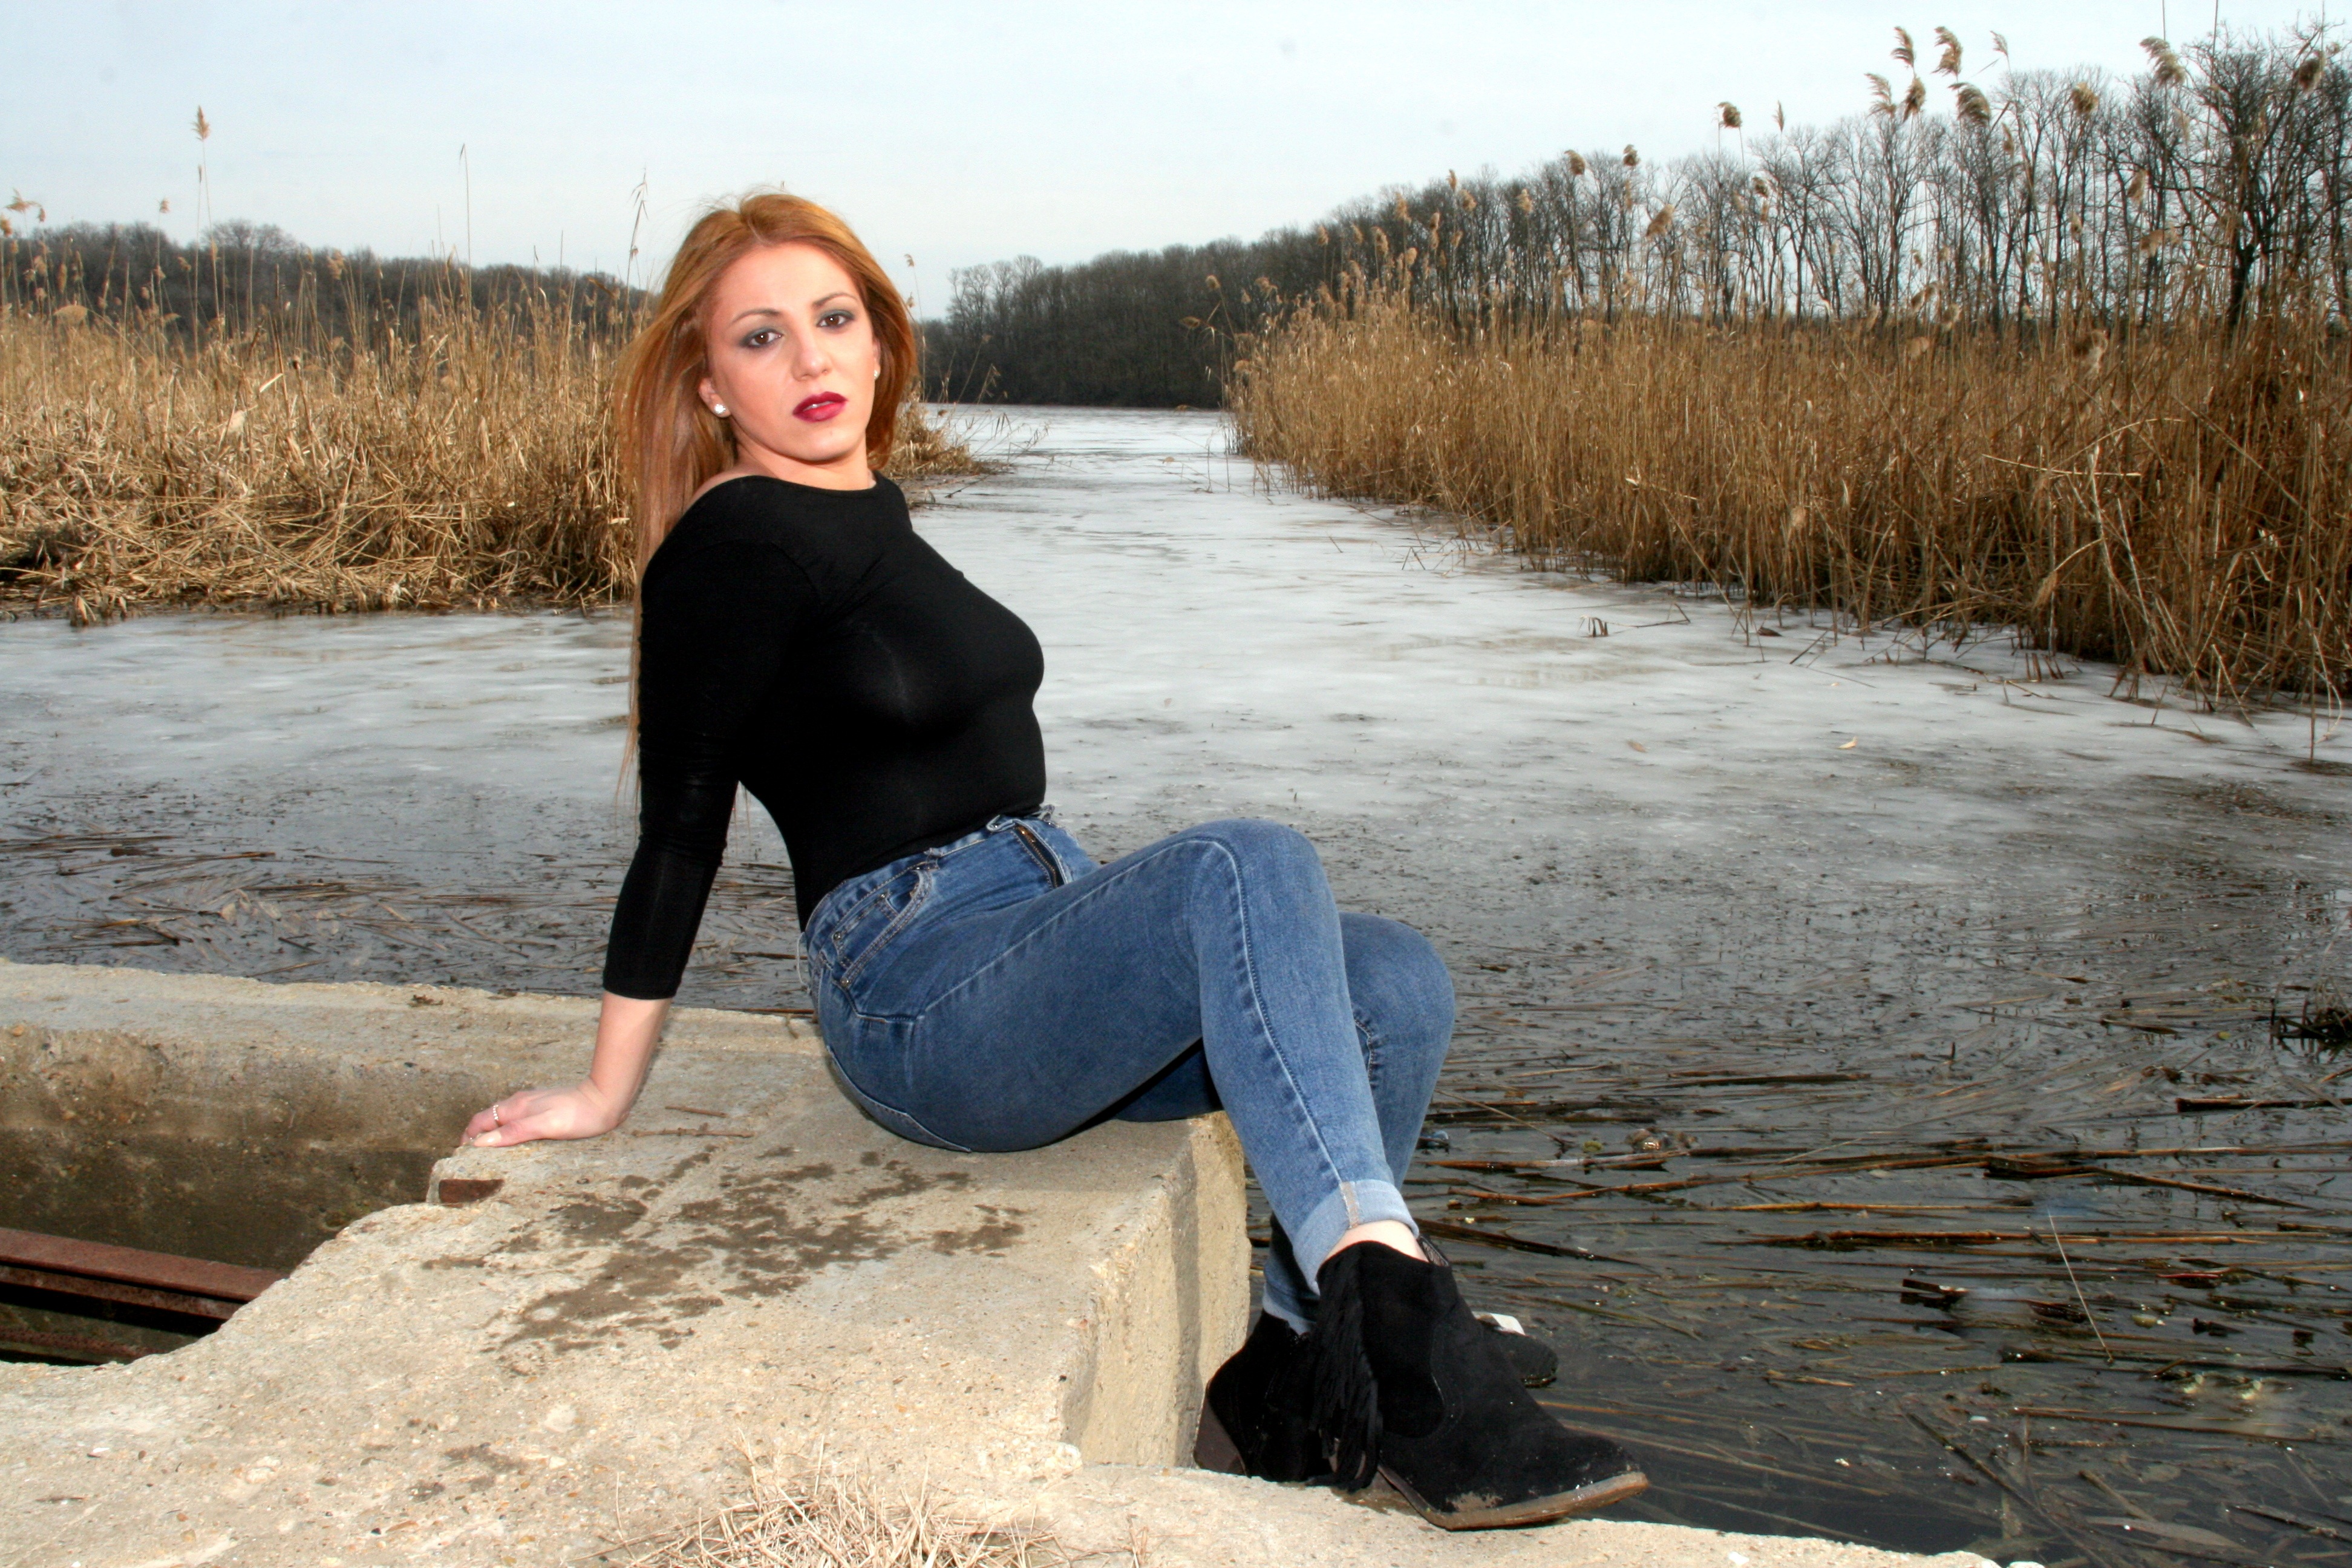
water, winter, girl, lake, leg, model, spring, frozen, season, photograph, beauty, blond, seductive, photo shoot, human positions